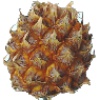
Label: Pineapple Mini 1